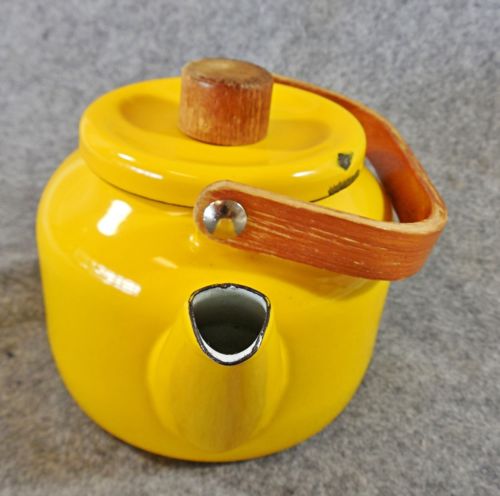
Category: kettle